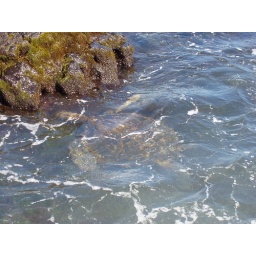
Sea turtle in the water